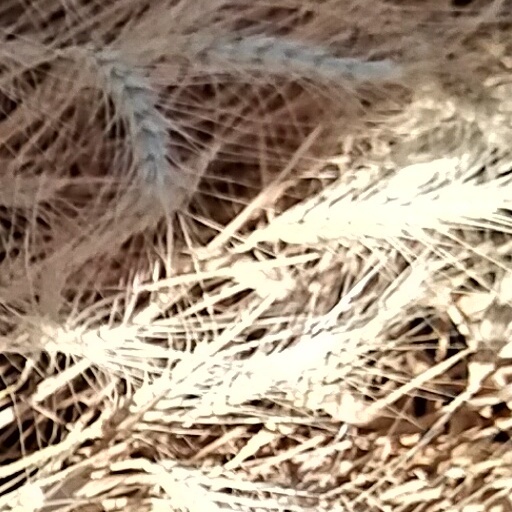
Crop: wheat